Hunt County, Texas

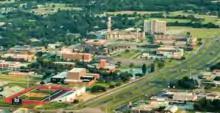
Aerial shot of East Texas A&M University

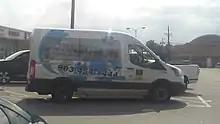
A Connection bus in Greenville

In addition, East Texas A&M University and Paris Junior College-Greenville Center are located within the county.